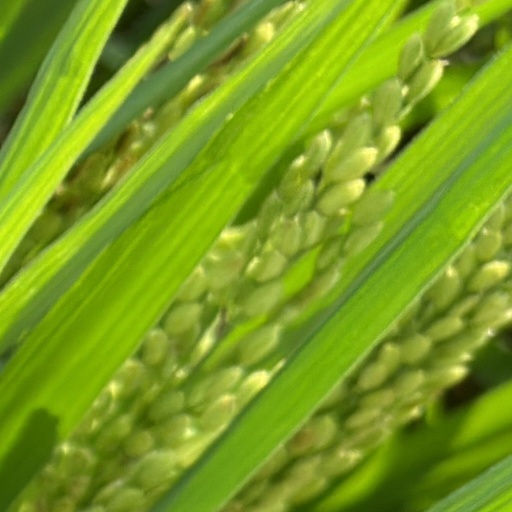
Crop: rice